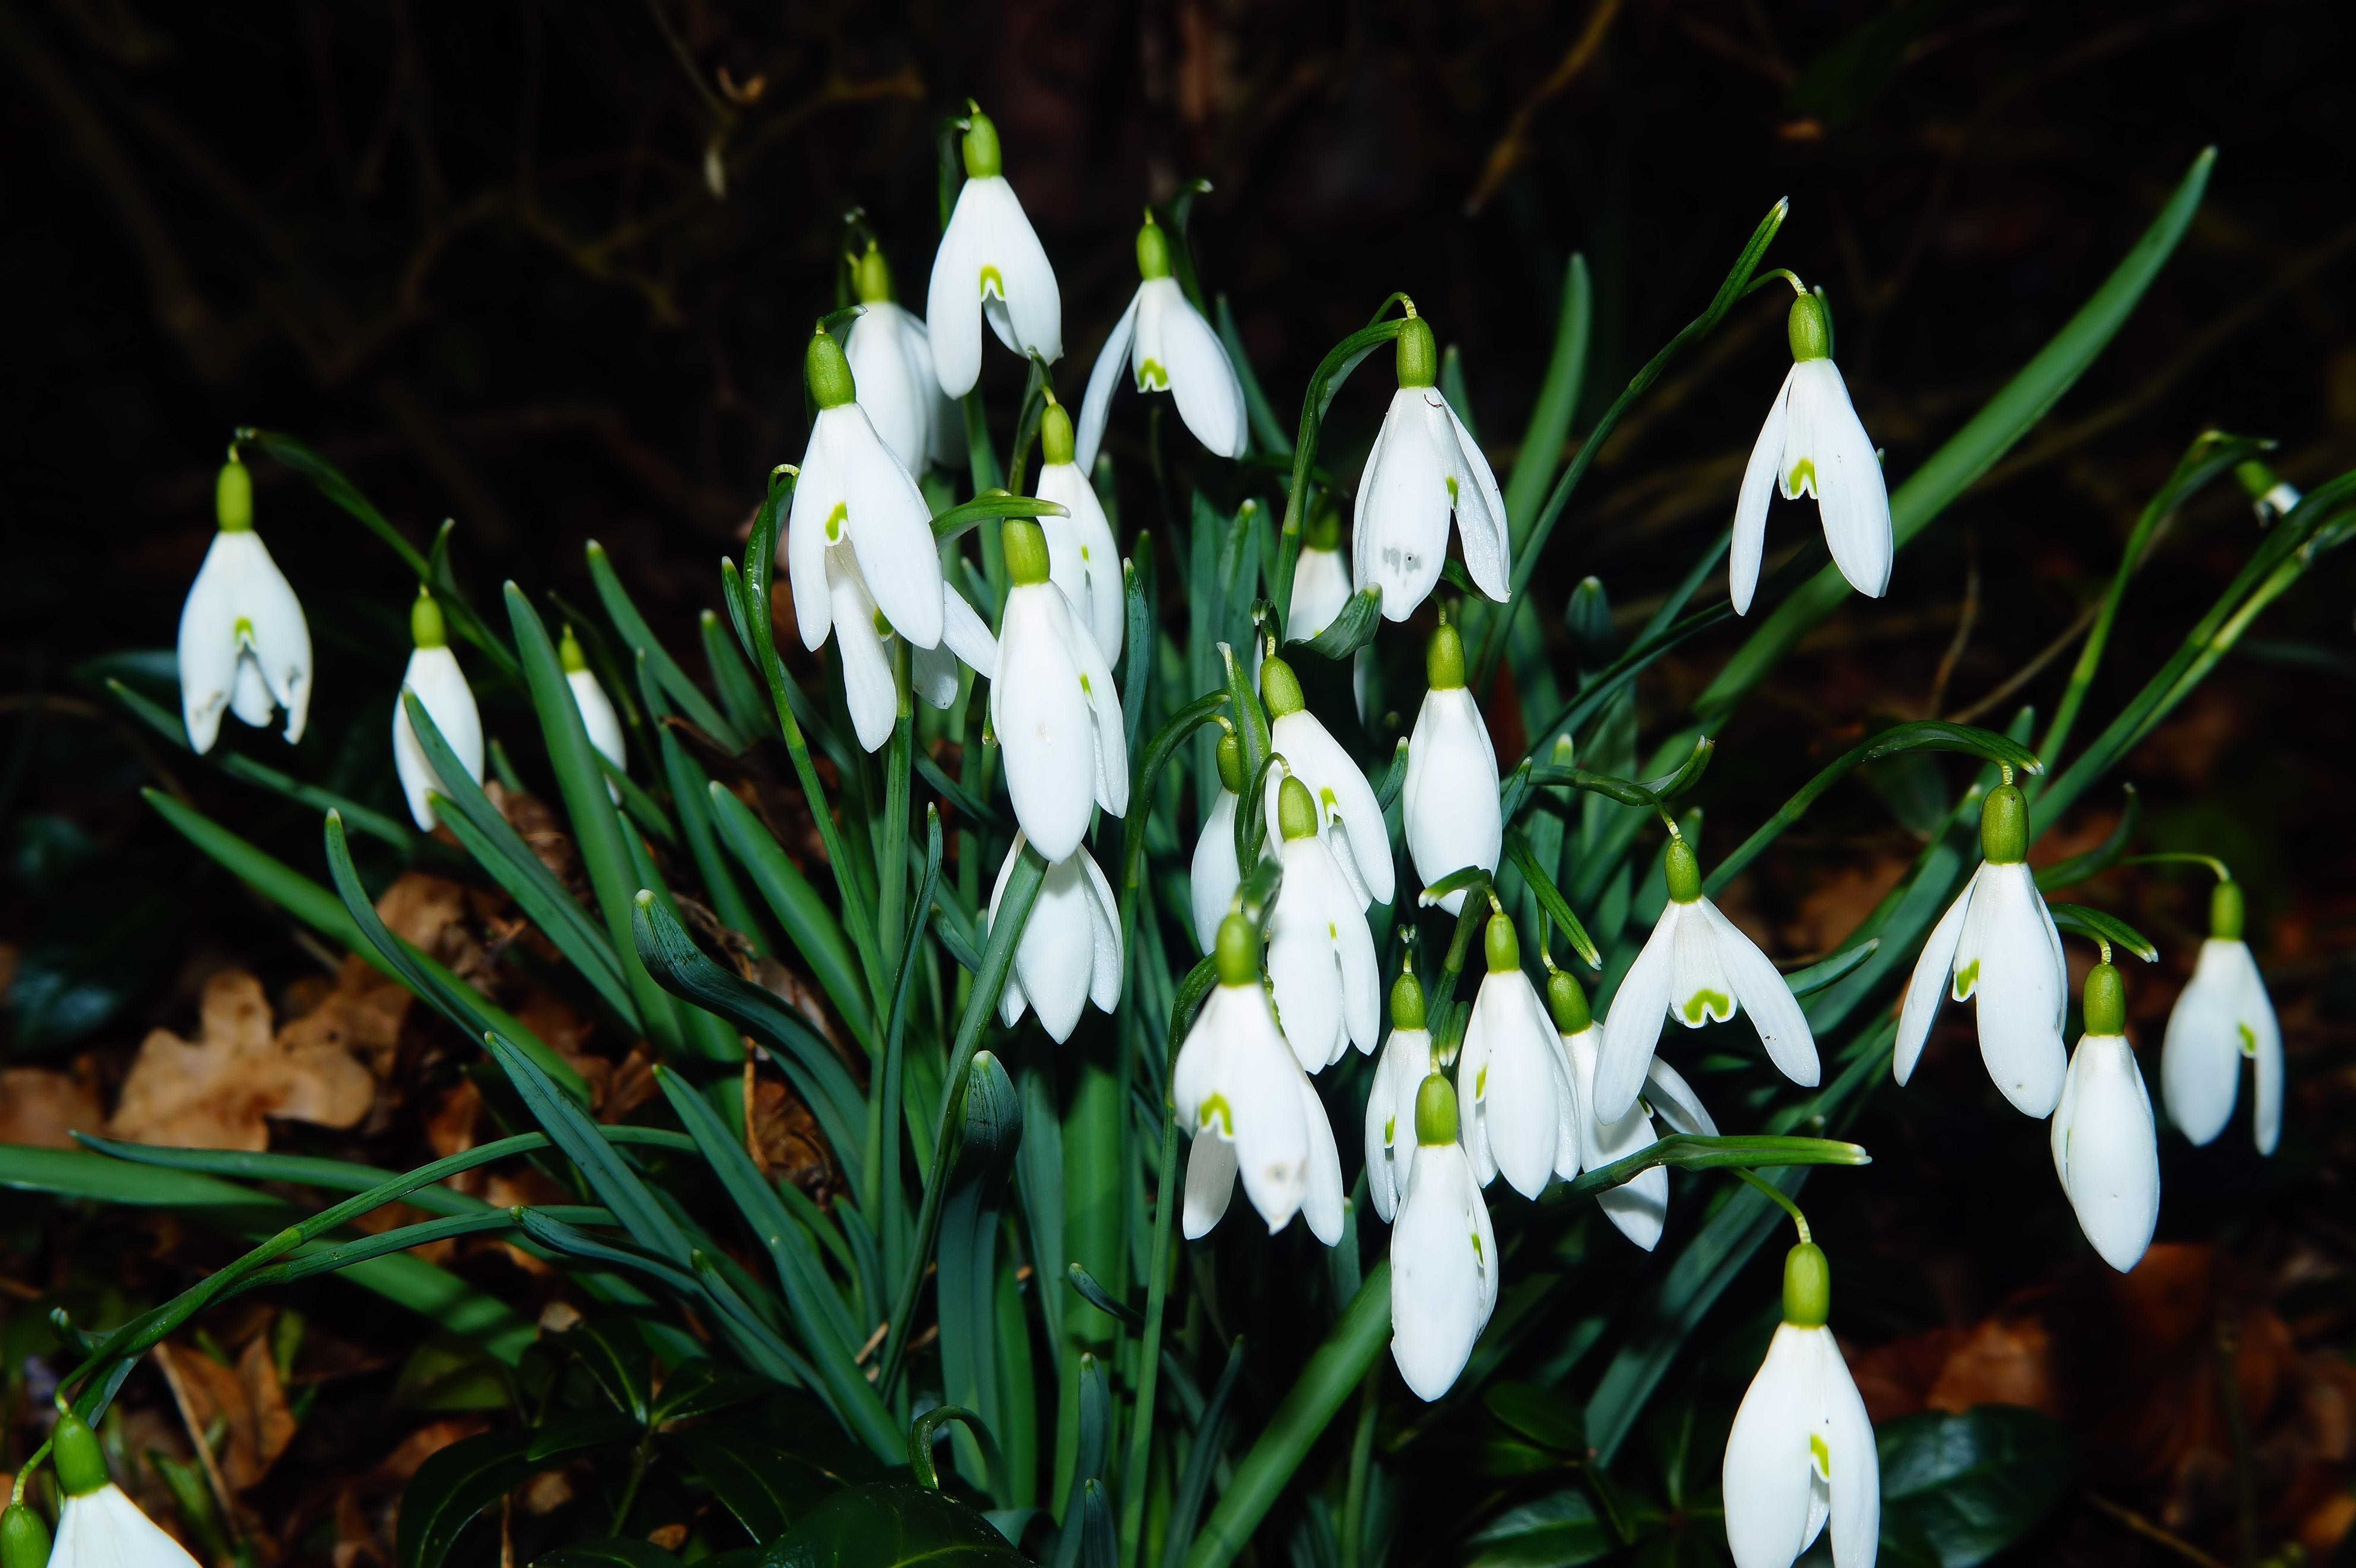
nature, plant, white, flower, bloom, botany, garden, close, flora, ornament, flowers, bright, snowdrop, galanthus, flowering plant, signs of spring, snowdrop spring, land plant